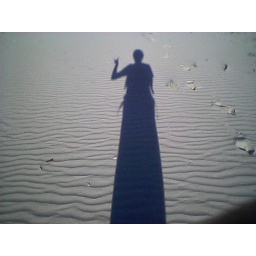
It's me! white sand beach in Lovely Coromandel.